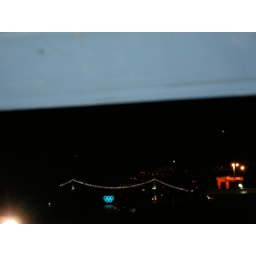
Winter olympic rings with Lions gate bridge in the back ground Vancouver, BC